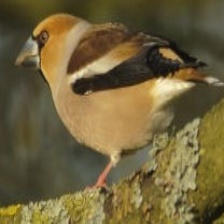
Species: HAWFINCH
Scientific name: COCCOTHRAUSTES COCCOTHRAUSTES